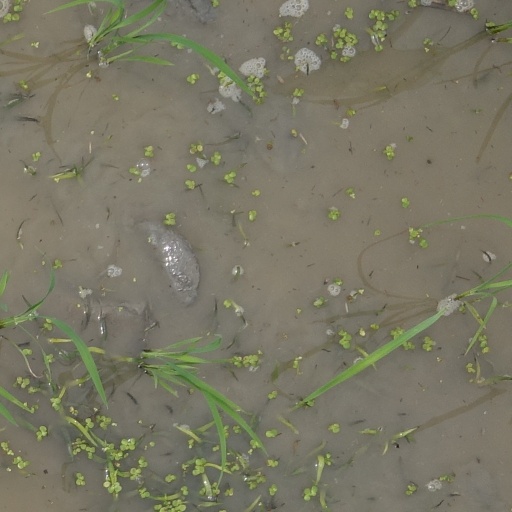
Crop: rice